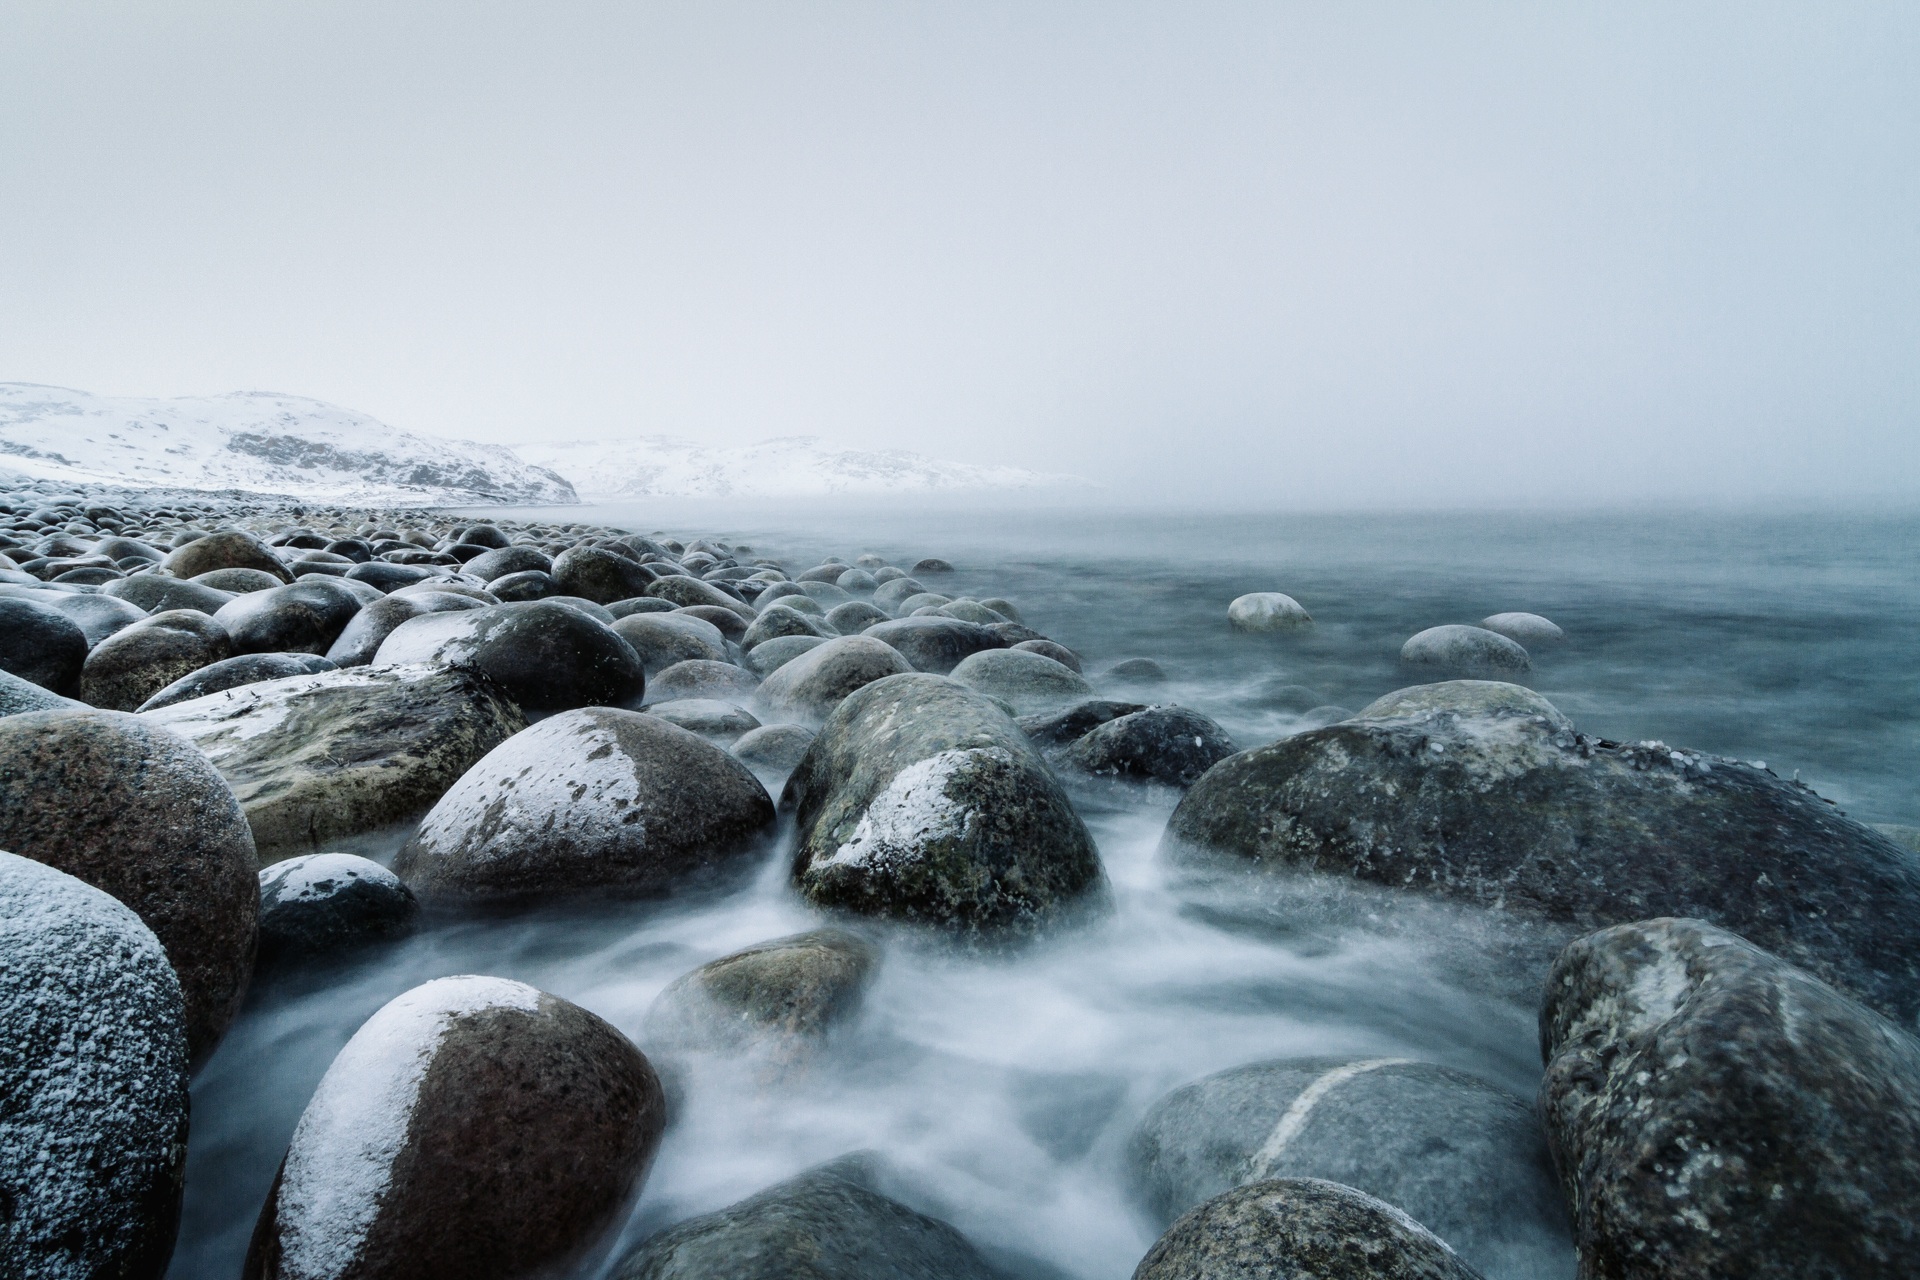
landscape, sea, coast, water, nature, rock, ocean, winter, shore, wave, material, body of water, atmospheric phenomenon, wind wave